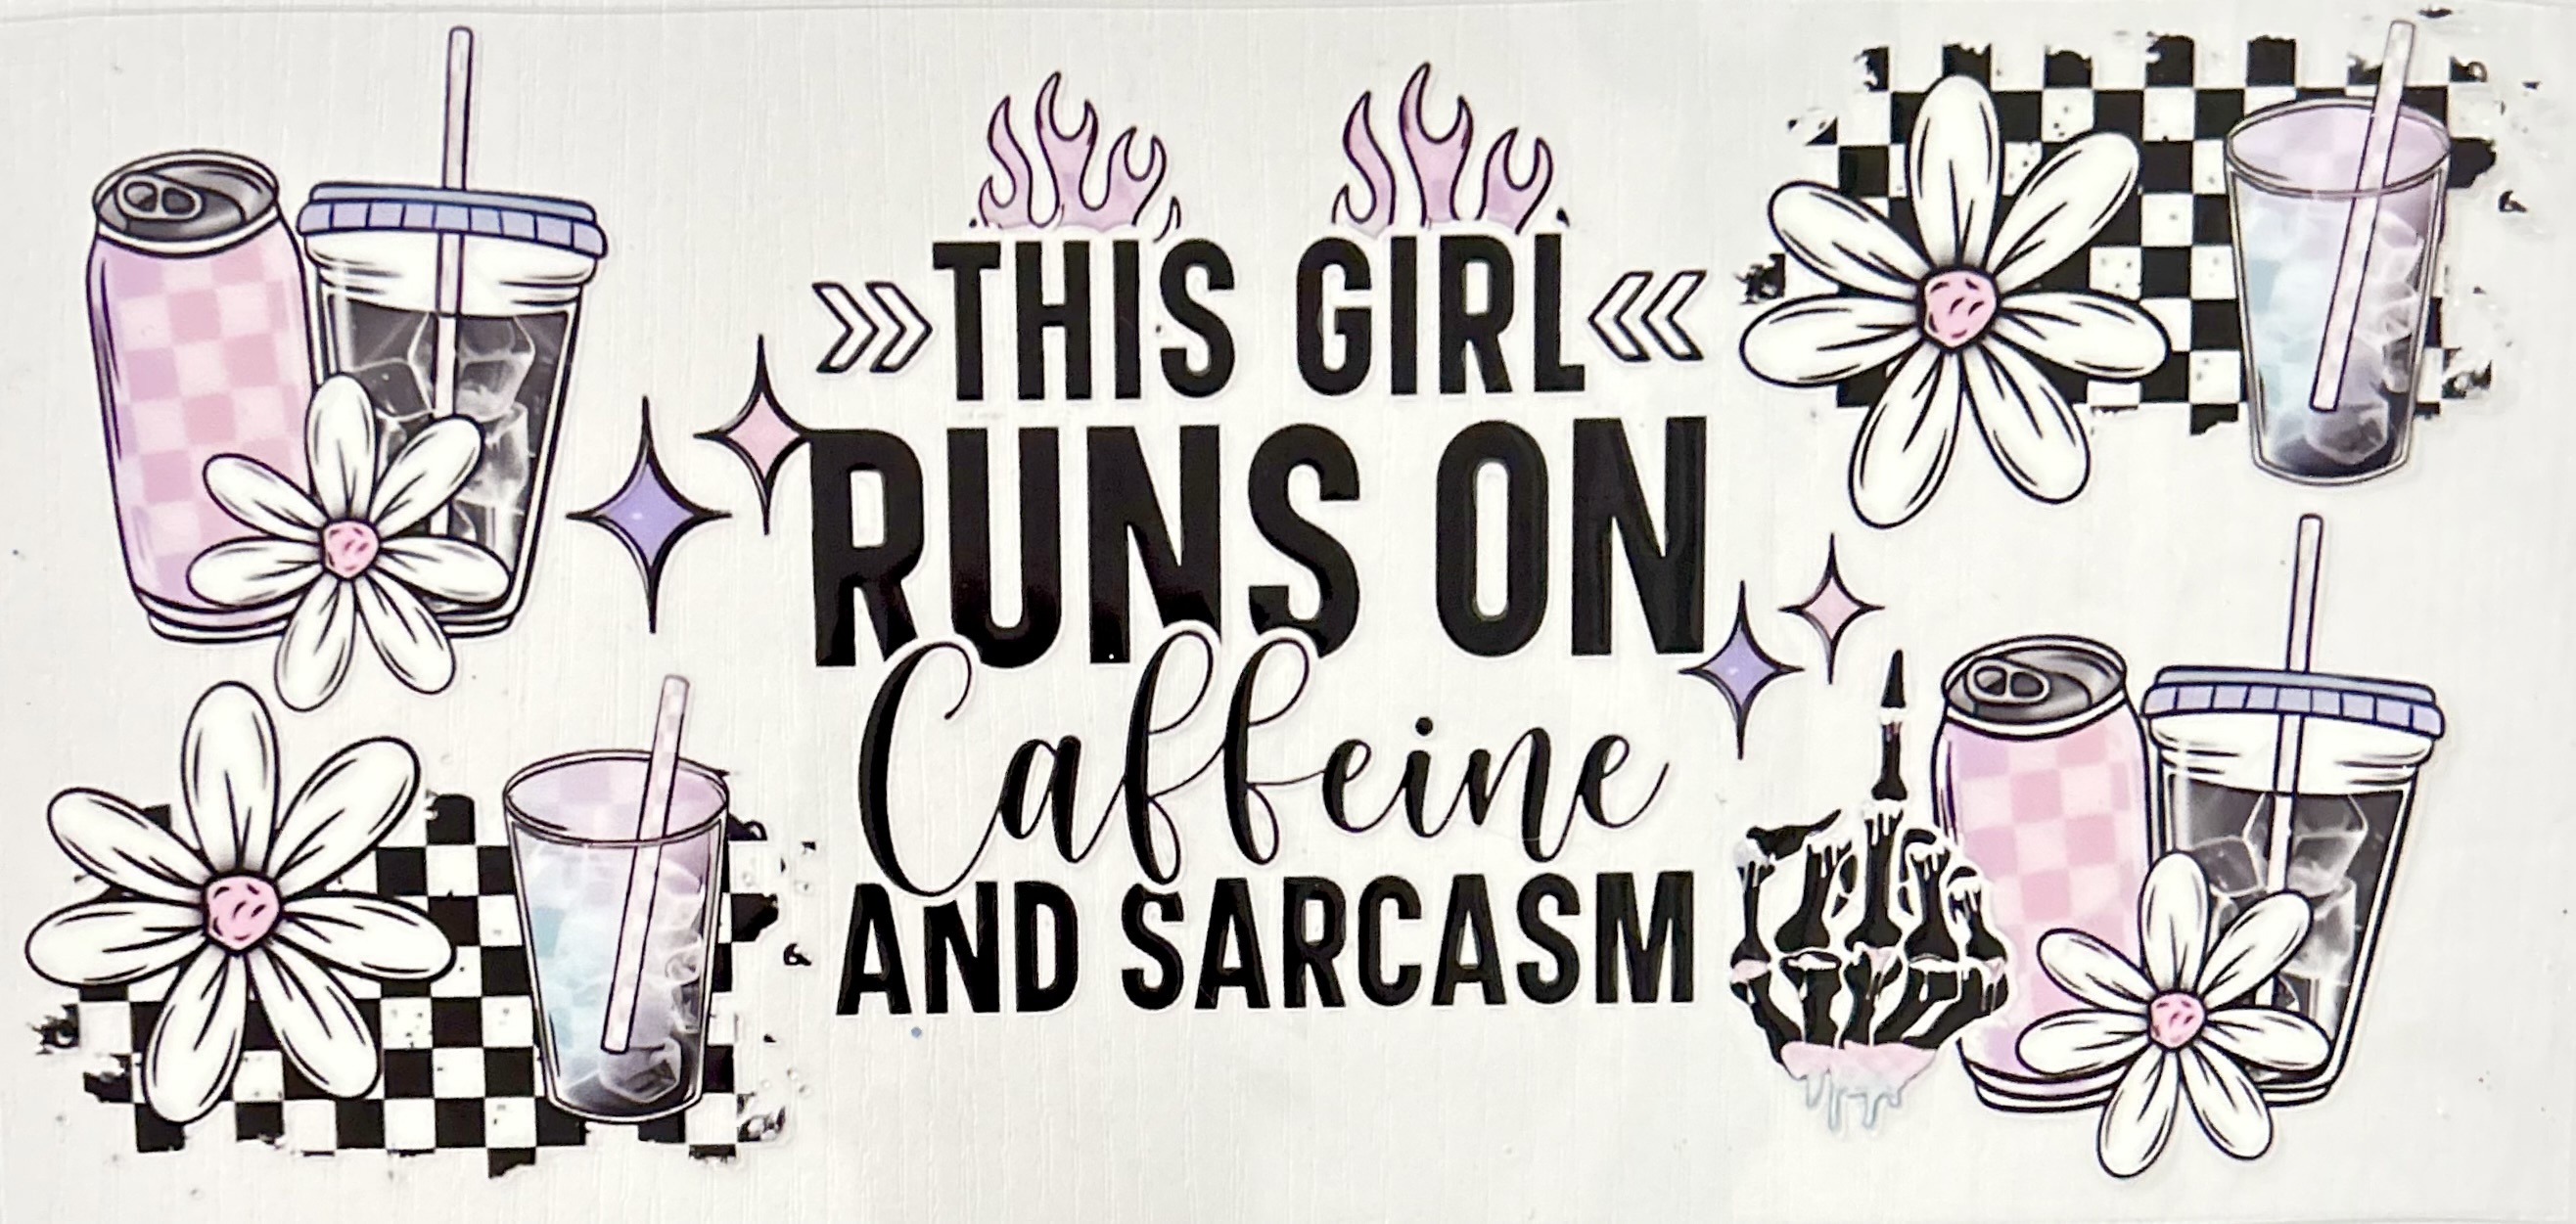
Q42
Brand: Forever Krafty
Category: Arts & Entertainment > Hobbies & Creative Arts > Arts & Crafts > Art & Crafting Materials > Olfactory Arts Materials > Perfumery Ingredients